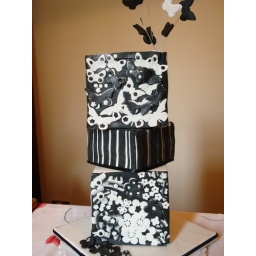
Top 2 tiers- White chocolate cake with passionfruit buttercream. Bottom tier- dark chocolate cake filled with orange buttercream covered in dark chocolate ganache